Emergency 4: Global Fighters for Life

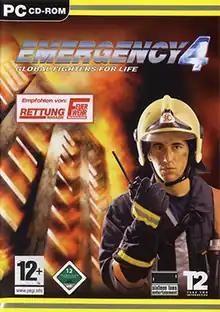
Emergency 4 box art

Emergency 4: Global Fighters for Life (known as 911: First Responders in North America) is a simulation video game developed by German studio Sixteen Tons Entertainment allowing users to manage emergency services on a variety of accidents and/or accident scenes.